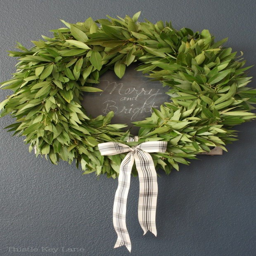
merry and bright on the chalkboard and a wreath .